U12 minor spliceosomal RNA

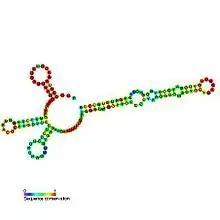
Predicted secondary structure and sequence conservation of U12

U12 minor spliceosomal RNA is formed from U12 small nuclear (snRNA), together with U4atac/U6atac, U5, and U11 snRNAs and associated proteins, forms a spliceosome that cleaves a divergent class of low-abundance pre-mRNA introns. Although the U12 sequence is very divergent from that of U2, the two are functionally analogous.